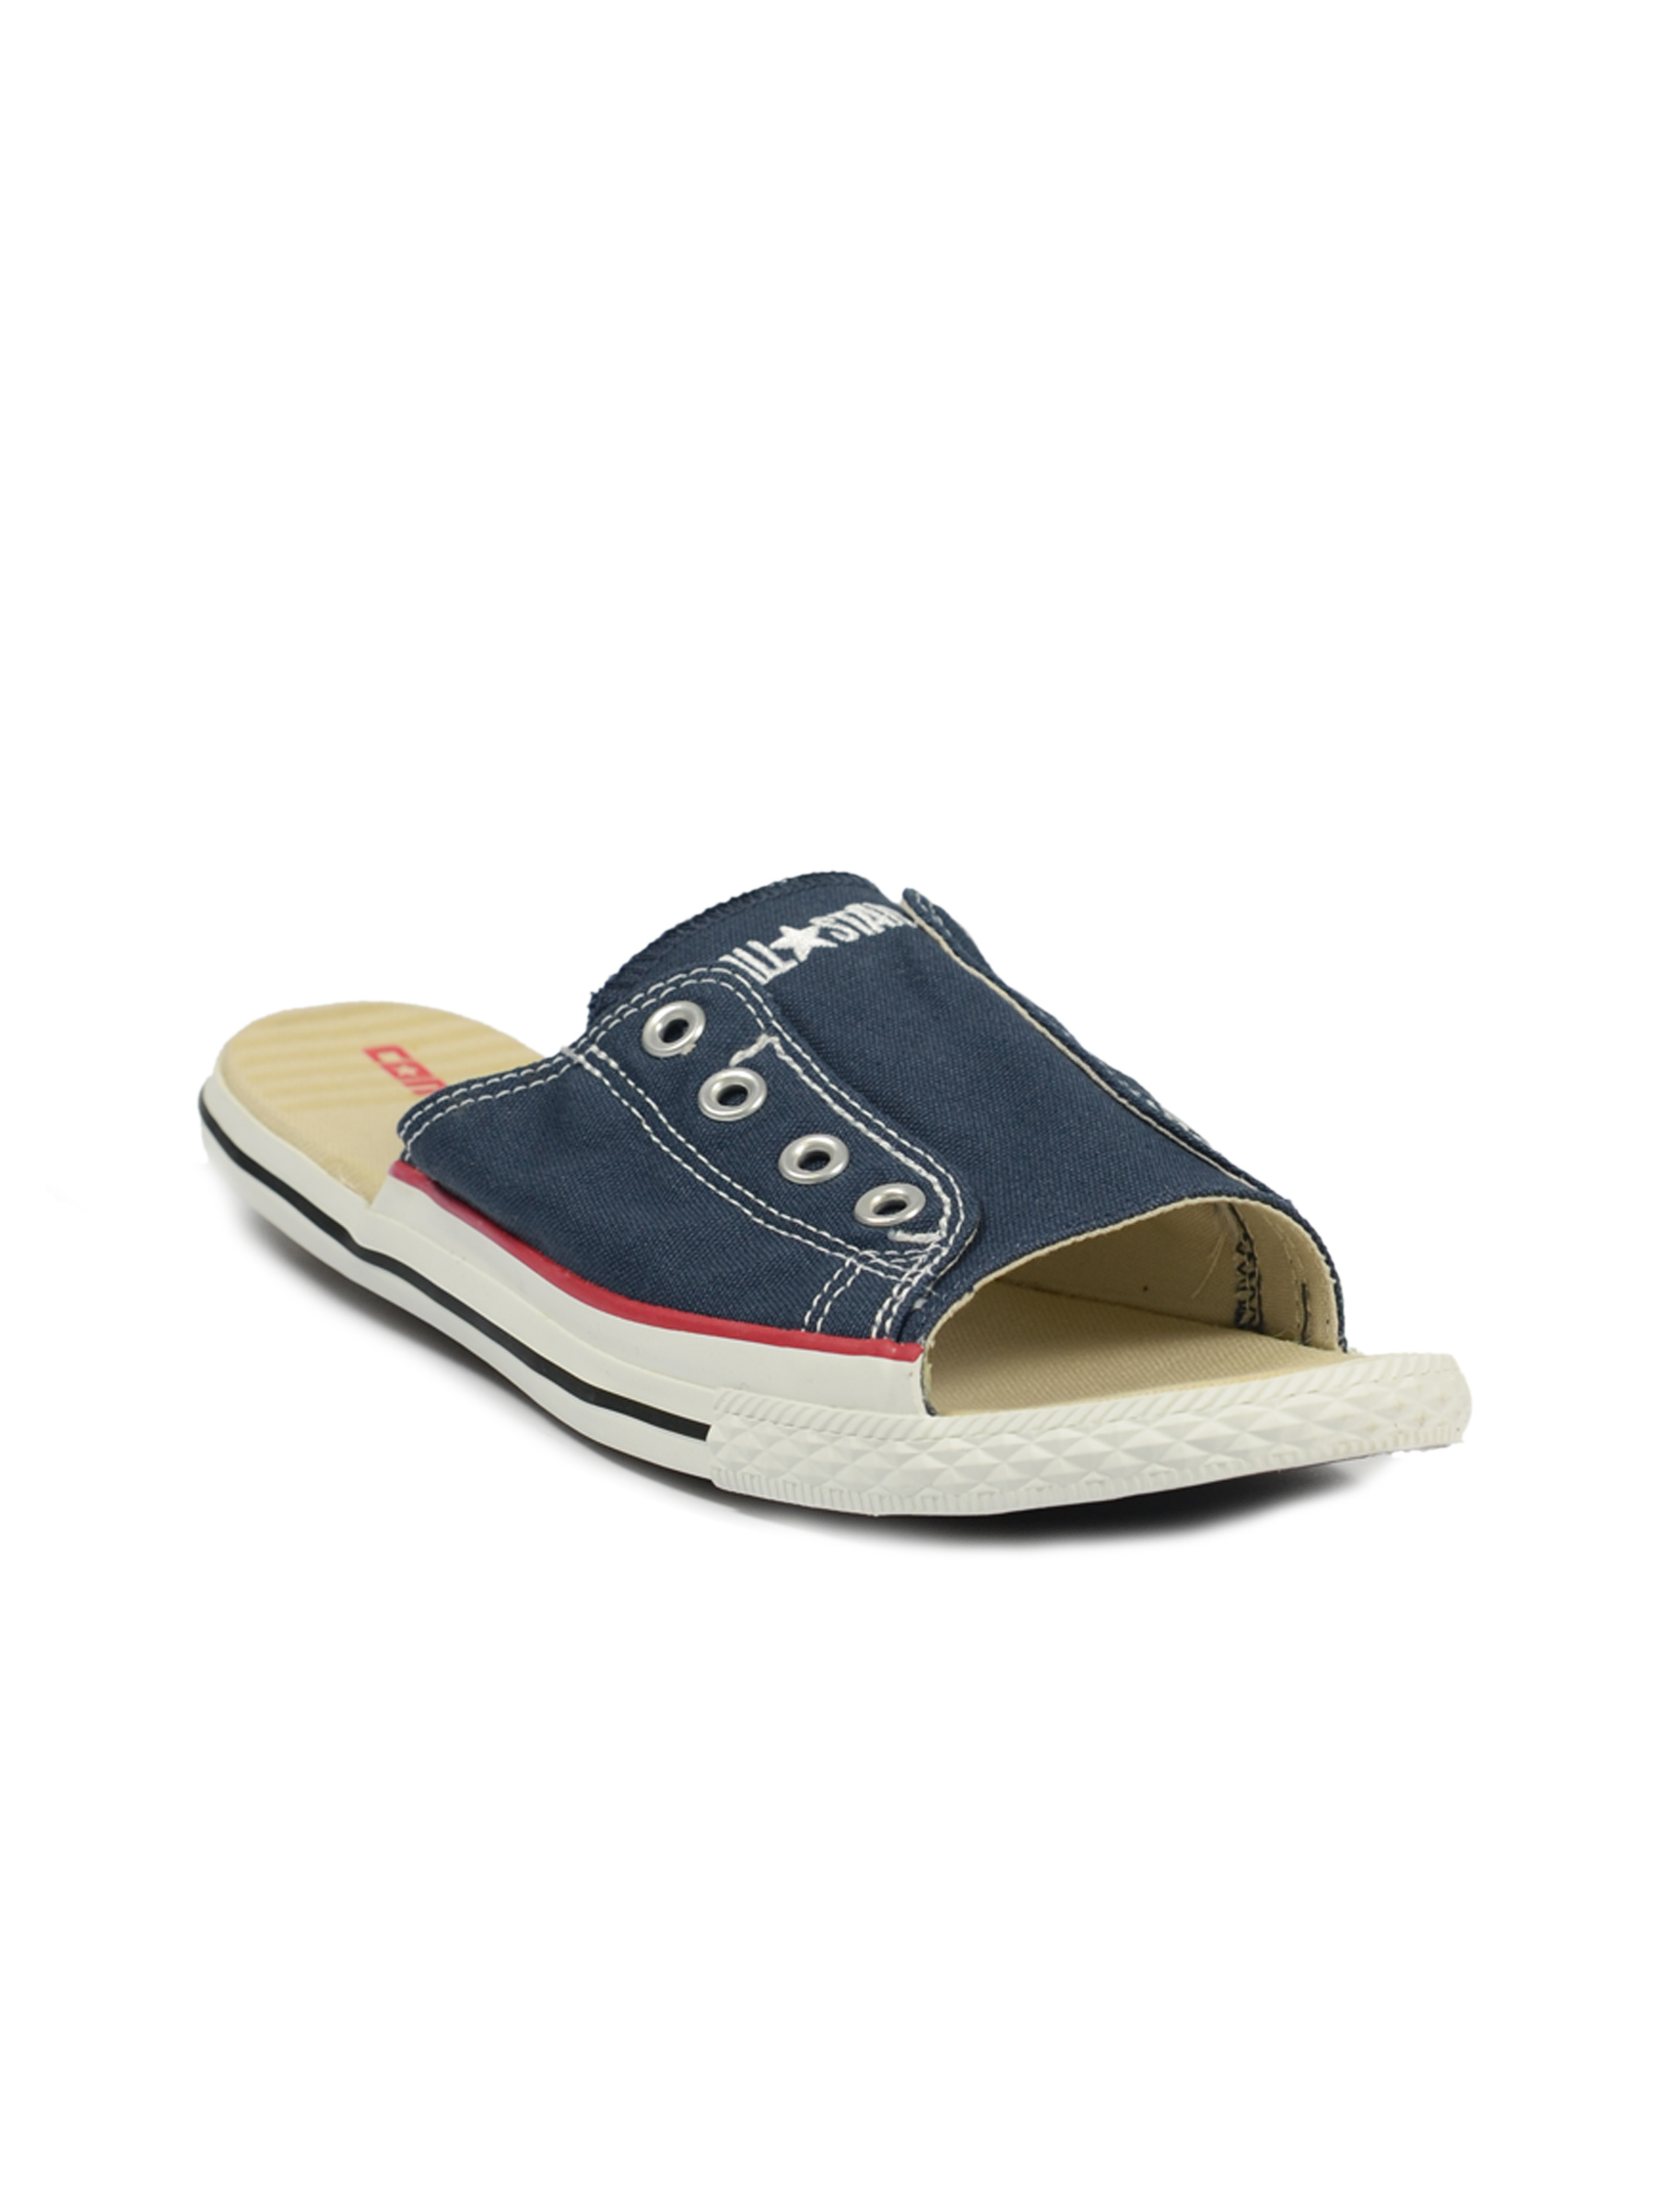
Converse Unisex As Chucks Navy Floater
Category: Footwear / Sandal / Sandals
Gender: Unisex
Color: Navy Blue
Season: Summer 2012
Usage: Casual